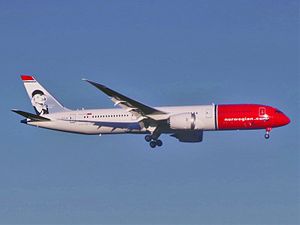
Norwegian Long Haul
Norwegian Long Haul er et datterselskab af lavprisflyselskabet Norwegian Air Shuttle, som driver langdistanceflyvninger for Norwegian fra Oslo Lufthavn, Gardermoen, Stockholm Lufthavn, Arlanda, London Gatwick Airport og Københavns Lufthavn, Kastrup til John F. Kennedy International Airport i New York City, Fort Lauderdale-Hollywood International Airport tæt på Miami, Los Angeles International Airport, Oakland International Airport tæt på San Francisco, Orlando International Airport og Suvarnabhumi International Airport i Bangkok i Thailand. Fra november 2015 udvider selskabet på antallet af destinationer til også at omfatte Henry E. Rohlsen Airport på St. Croix, Las Vegas i Nevada og San Juan i Puerto Rico og fra december til Baltimore og Boston samt Fort-de-France og Pointe-à-Pitre i Guadeloupe.